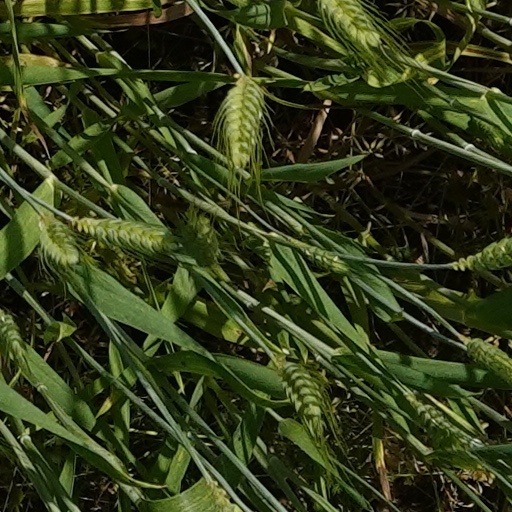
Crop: wheat